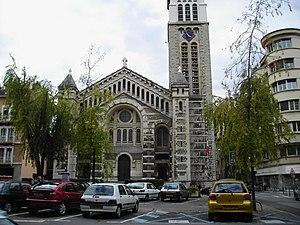
Eglise Saint Joseph à Grenoble
La basilique Saint-Joseph est une basilique de Grenoble en France dépendant du diocèse de Grenoble-Vienne.